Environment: real
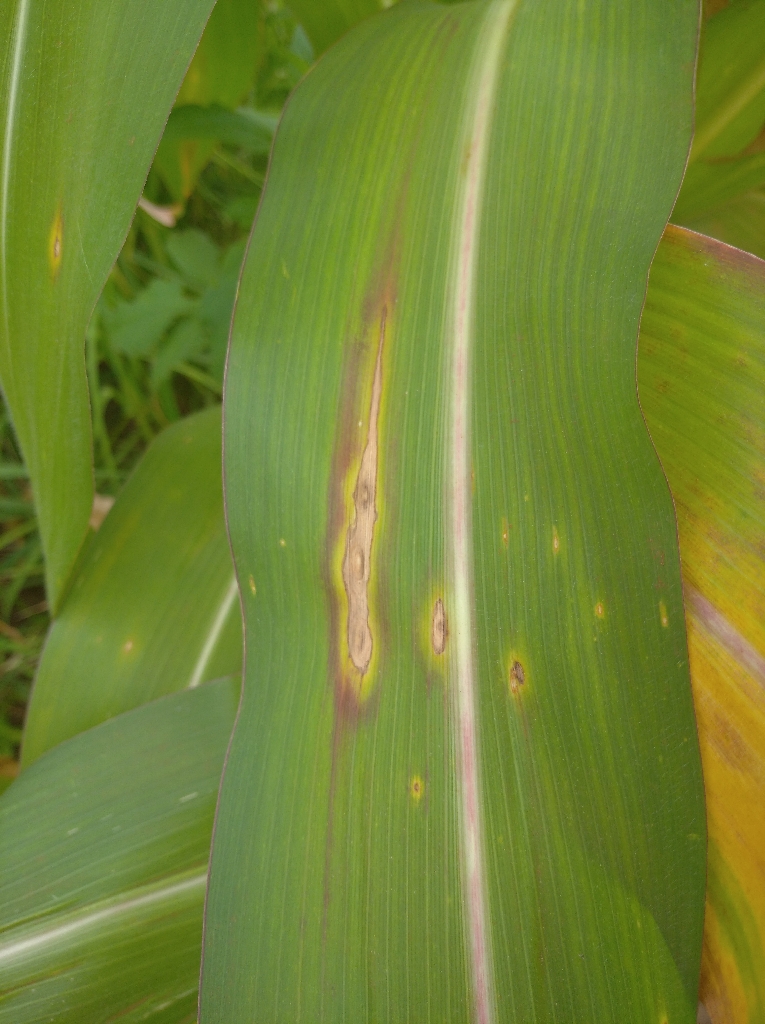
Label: northern_corn_leaf_blight